Golden Ambrosian Republic

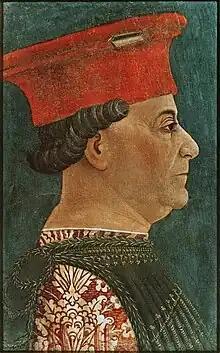
Francesco Sforza

The idea of a radical renewal of liberties in the cities did not suit the powers of North Italy, who had been in league against Visconti territorial gains in a decades-long series of wars interrupted by truces, most recently the Peace of Cremona of 20 November 1441. Venice was already at war with Milan, and the Republic was struck a sore blow as previously Milanese cities including Pavia, Lodi, and Piacenza defected or declared their independence. Besides the loss of support and defensive locations, the drop in revenue also caused a brief financial crisis resolved by the imposition of new taxes. Venice, now occupying Lodi and Piacenza, refused to listen to Milan's pleas for peace. Milan turned to Francesco Sforza, the greatest military leader of his day, offering him the position of Captain-General and the city of Brescia. Although he wished – and indeed, planned – to succeed his father-in-law as Duke, he decided to accept the position and promised rewards. A draft was declared in Milan on 13 September.